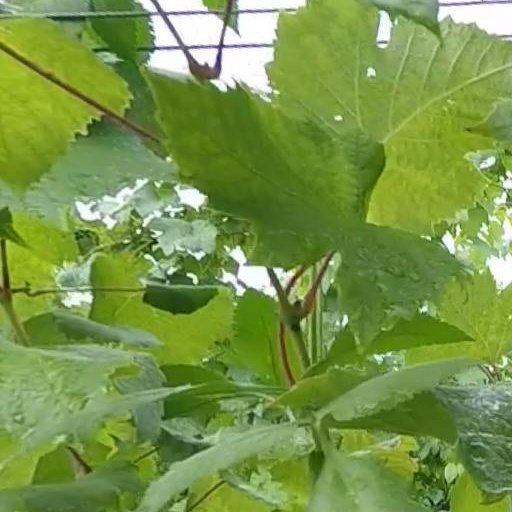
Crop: grape